The Dandy Warhols

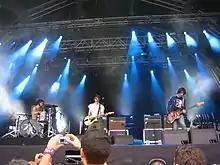
The Dandy Warhols at the Summercase festival in 2006

The Dandy Warhols started work on their next studio album in mid-2004. The result was "Odditorium or Warlords of Mars", released the following year. It was partially named after and recorded in the band's own studio, The Odditorium.